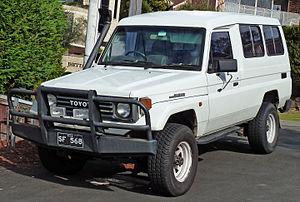
Les Toyota Land Cruiser sont des véhicules à quatre roues motrices conçus et distribués par Toyota. C'est un symbole sur le marché du tout-terrain. Ce véhicule a été la première voiture particulière Toyota à être exportée hors du Japon.